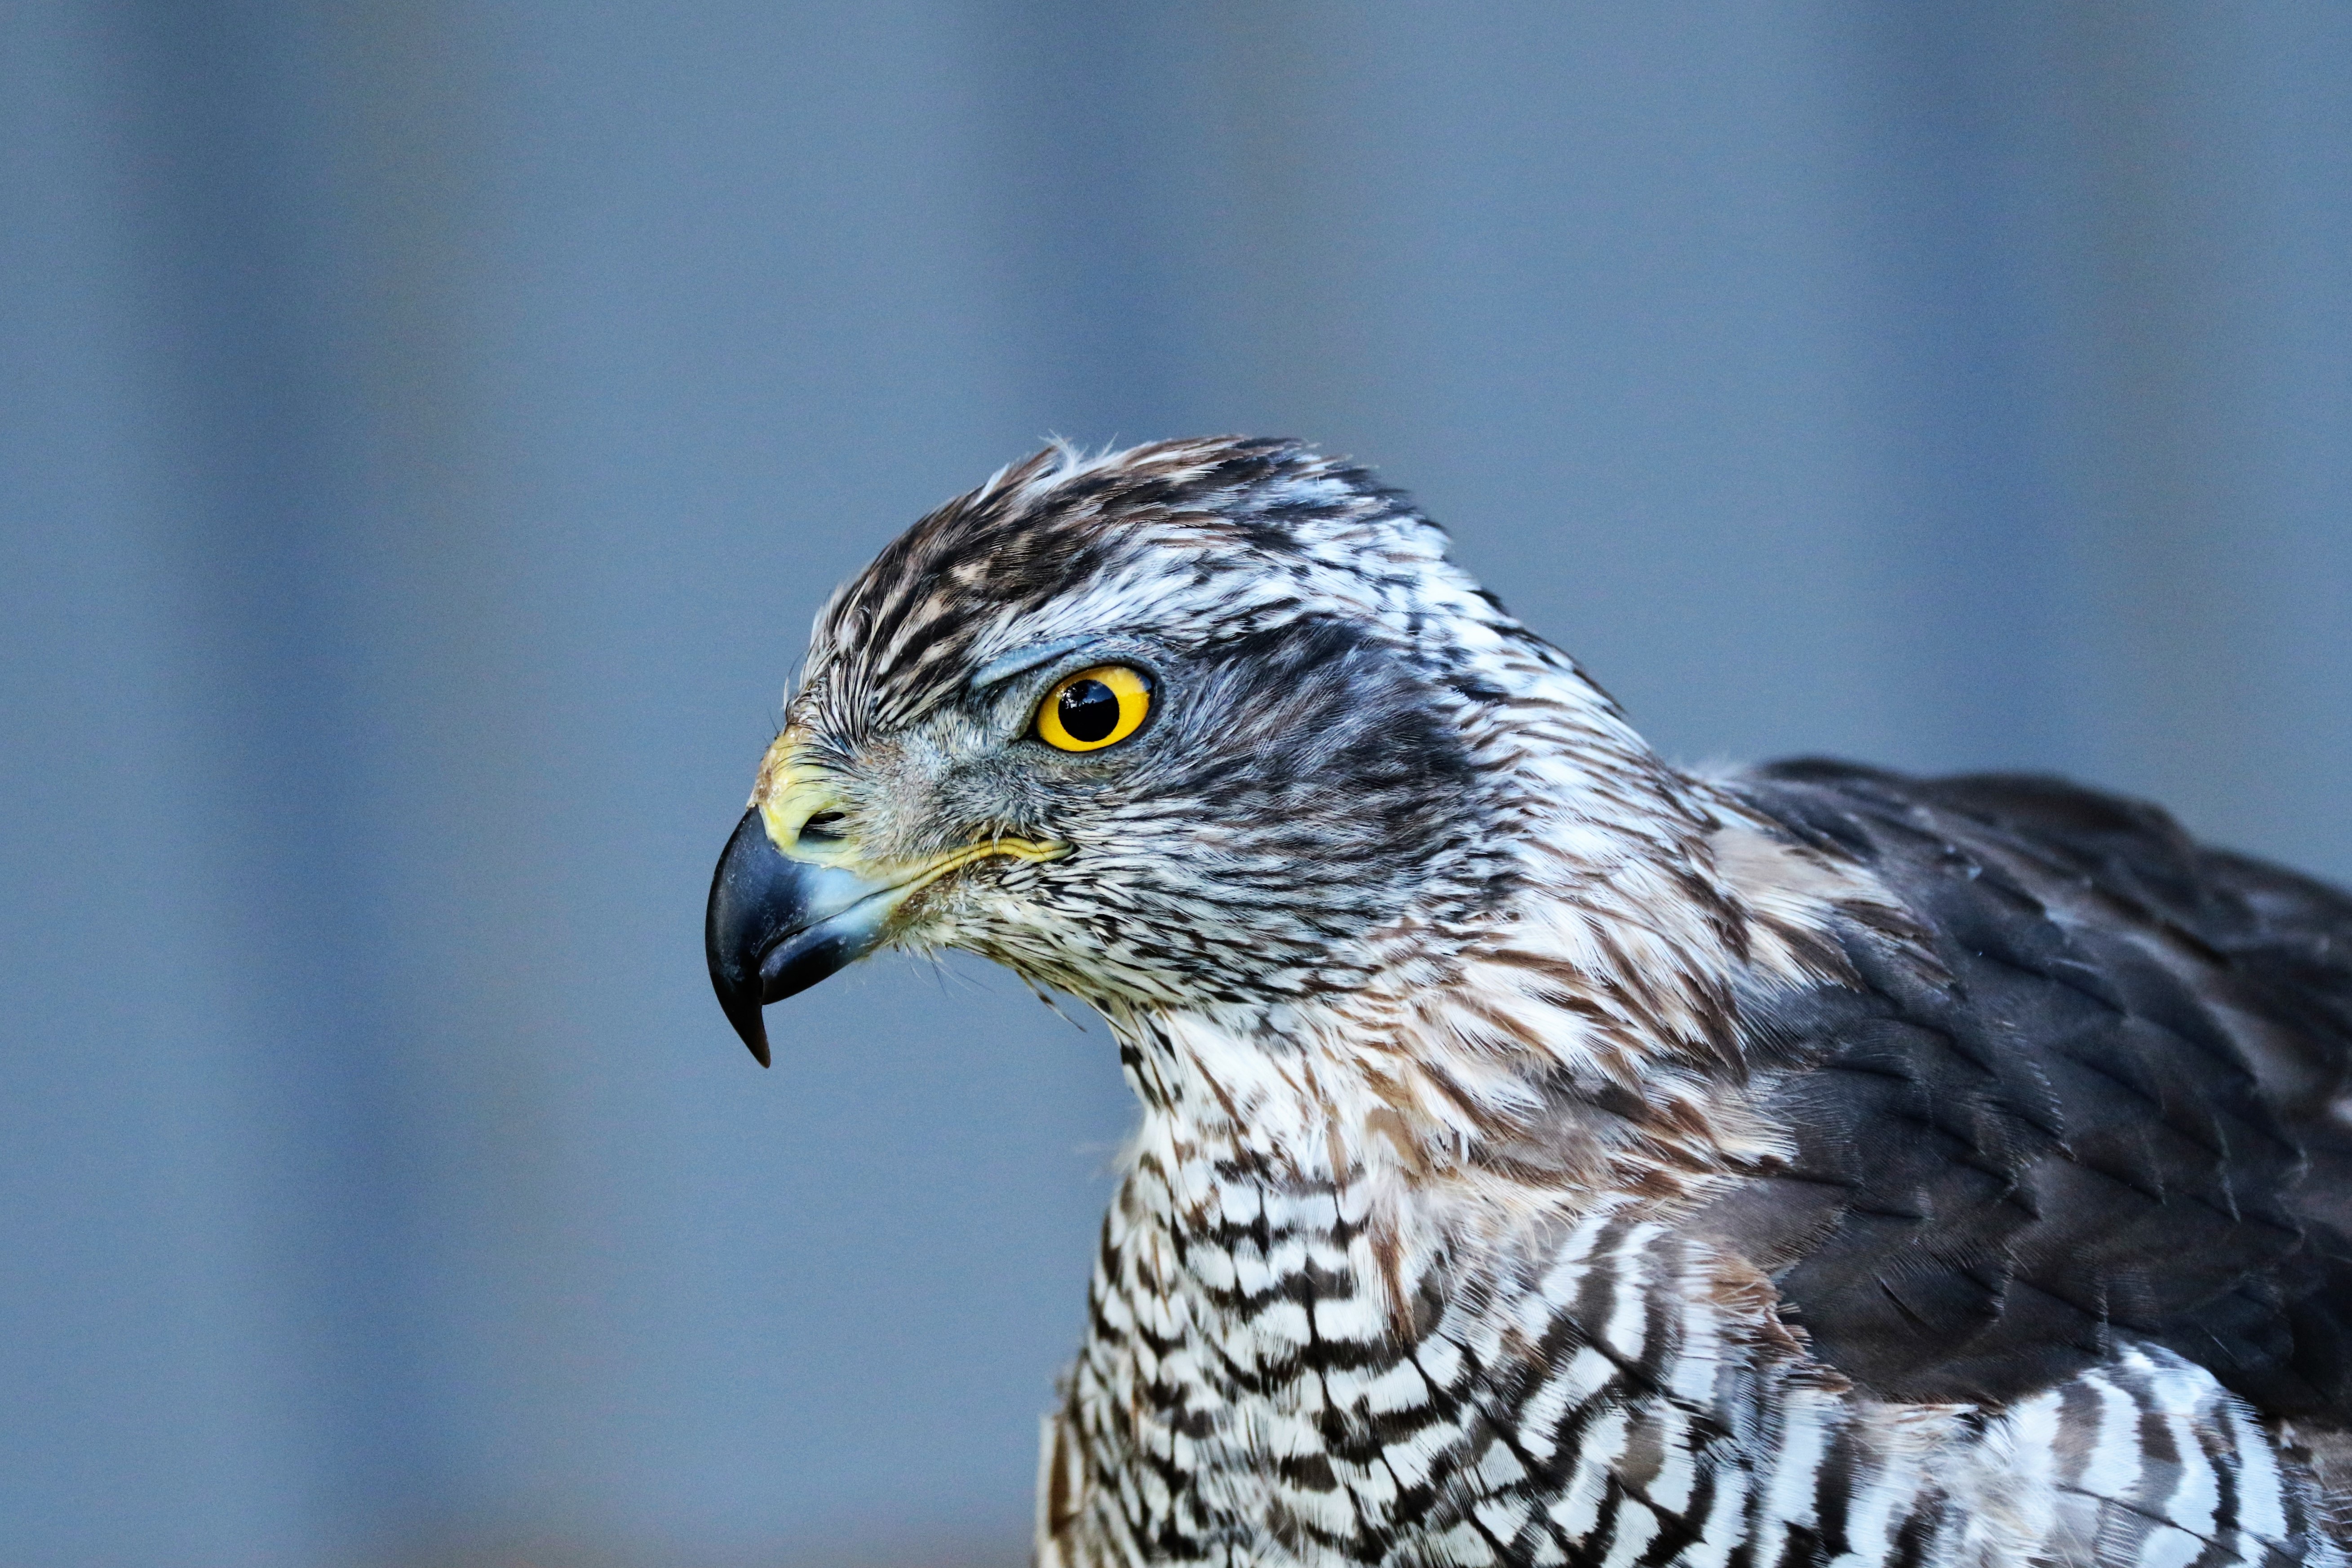
outdoor, bird, wing, animal, wildlife, wild, portrait, beak, eagle, predator, hawk, avian, fauna, raptor, bird of prey, close up, vertebrate, birdwatching, hunting, hunter, falcon, prey, buzzard, goshawk, accipitriformes